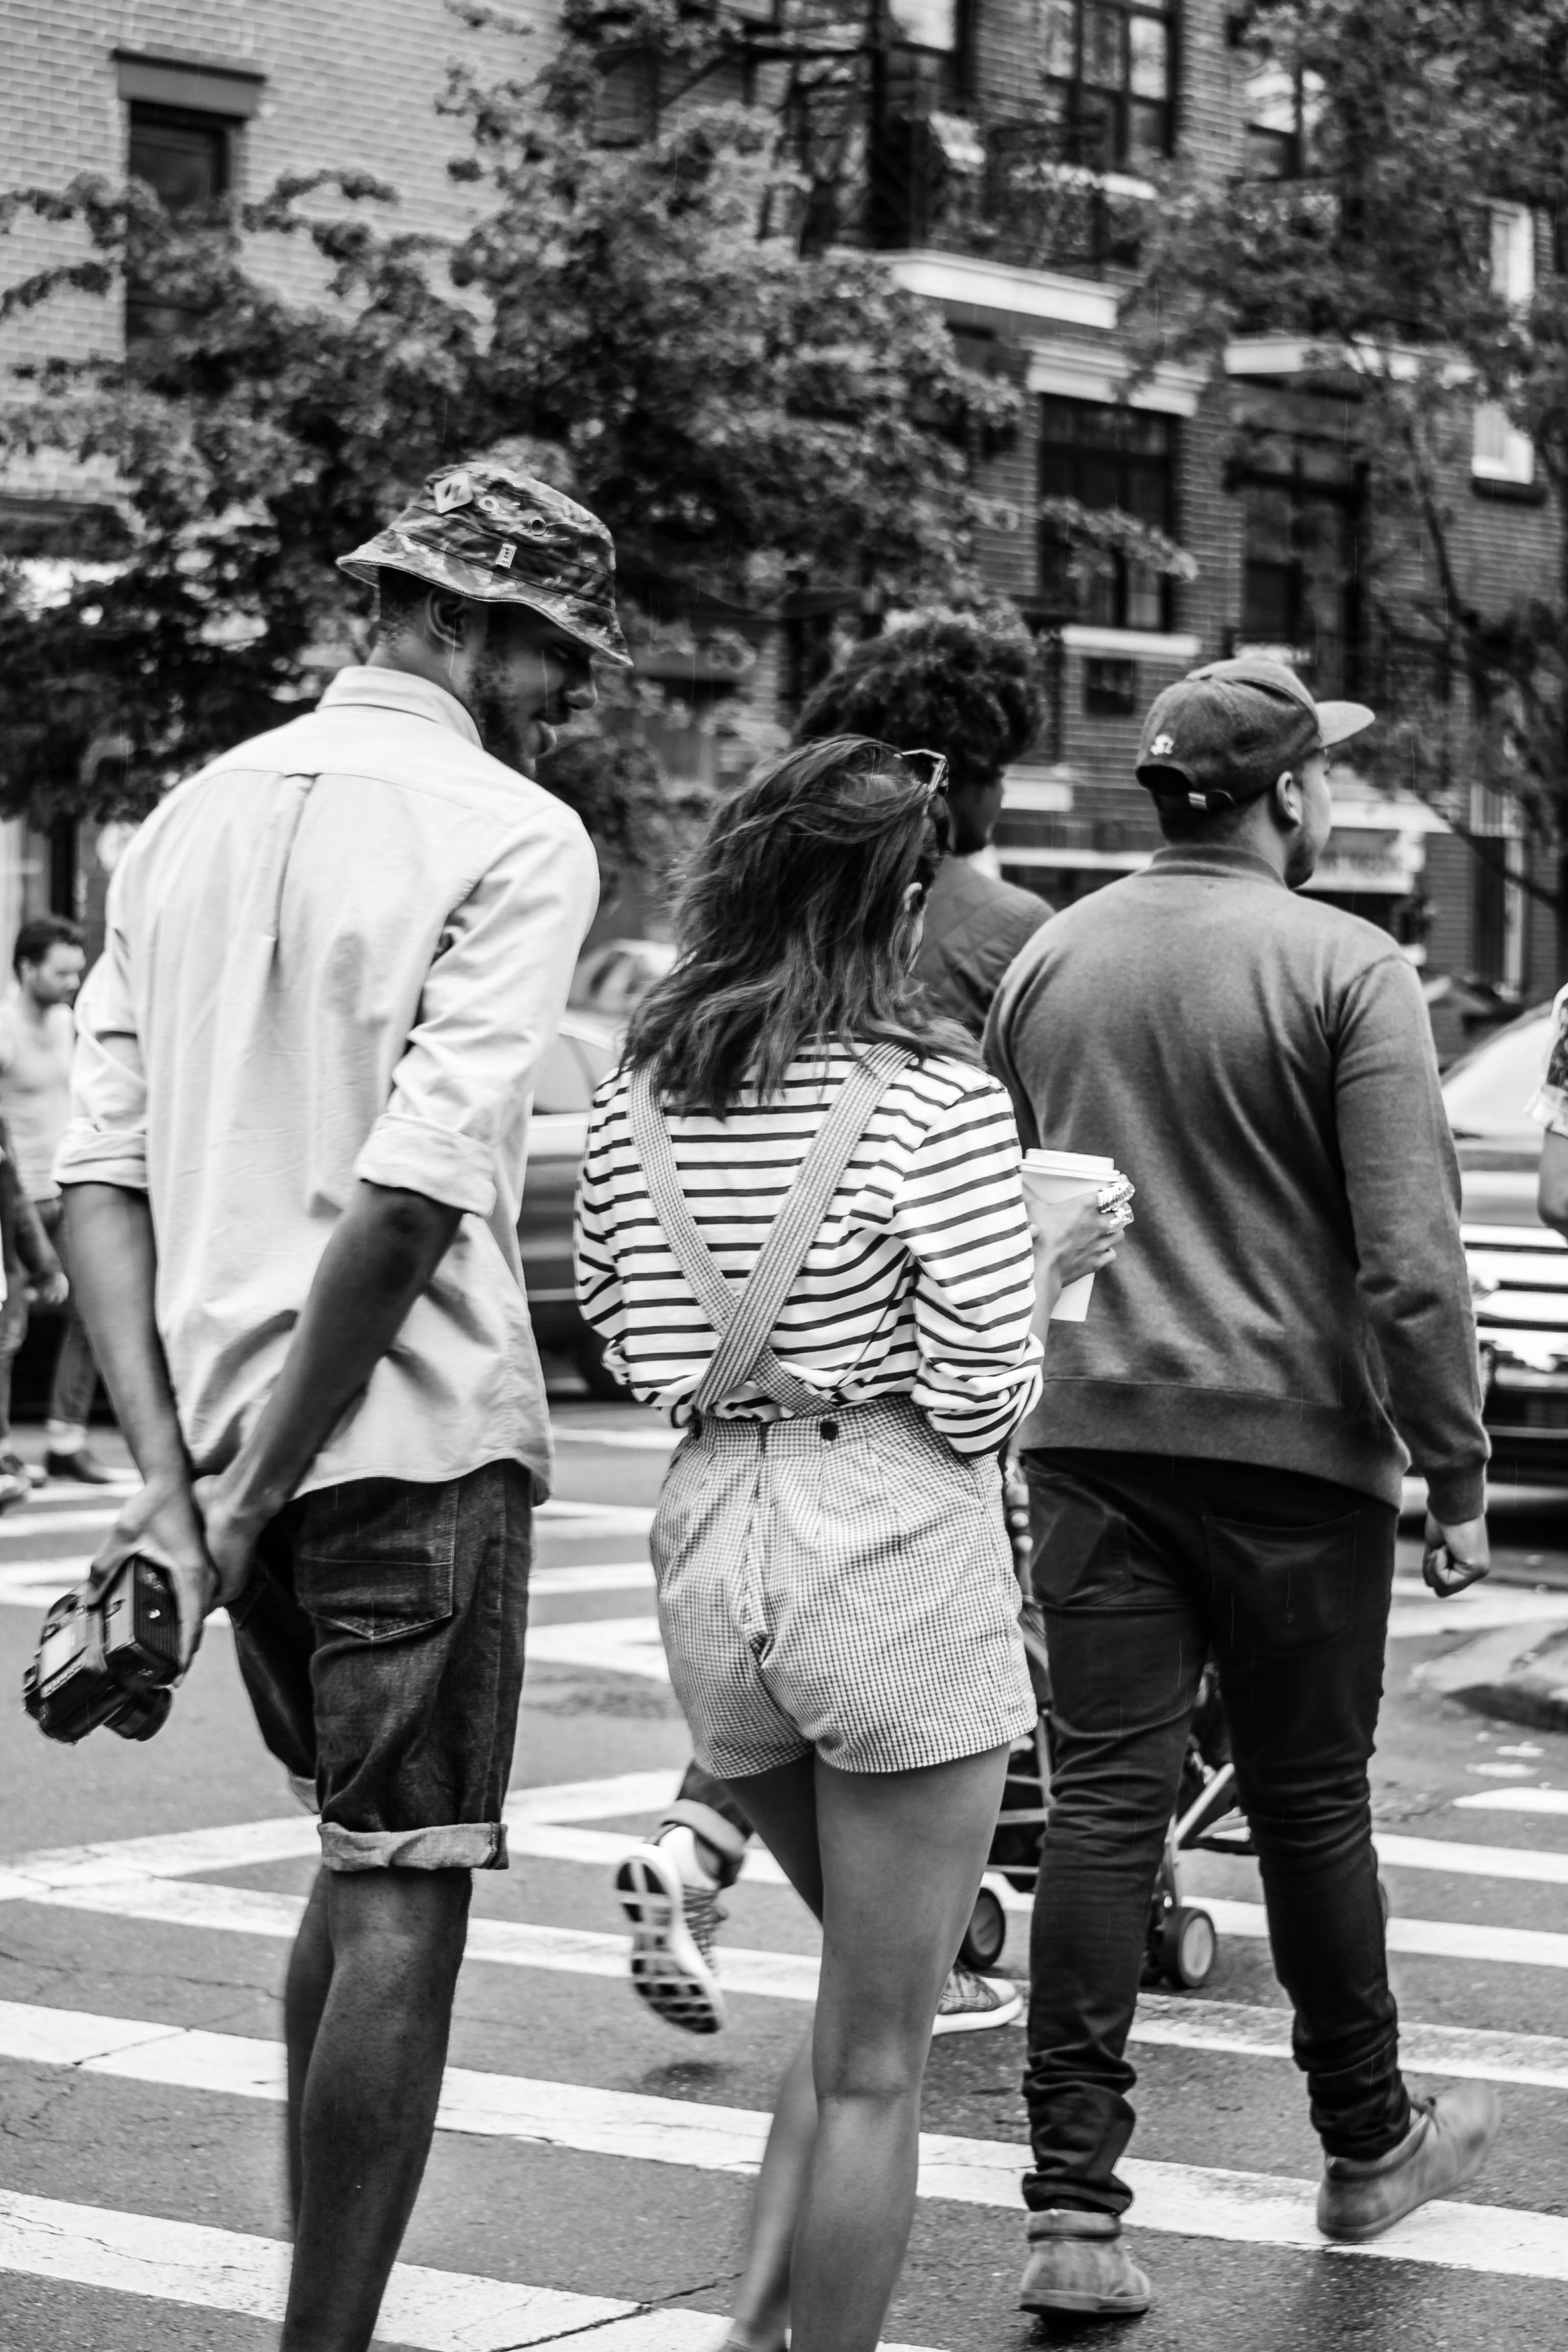
man, pedestrian, walking, person, black and white, people, road, white, street, crowd, brooklyn, black, monochrome, streetphotography, blackandwhite, newyork, infrastructure, photograph, snapshot, ny, interaction, monochrome photography